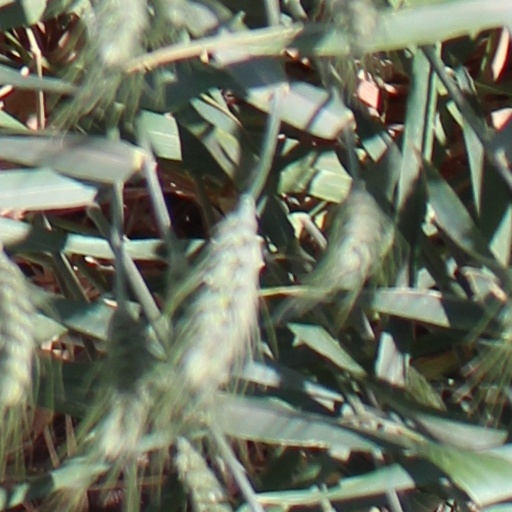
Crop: wheat